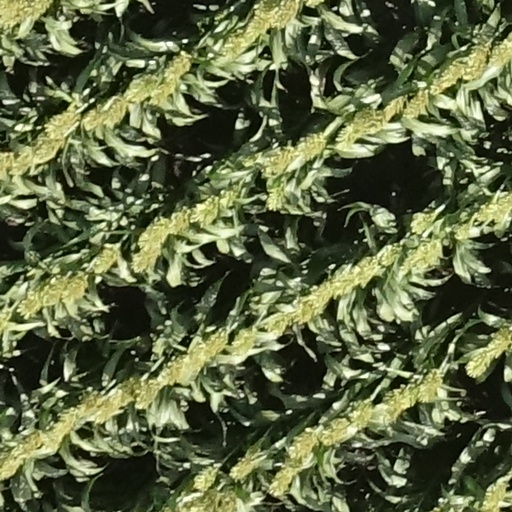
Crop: sorghum